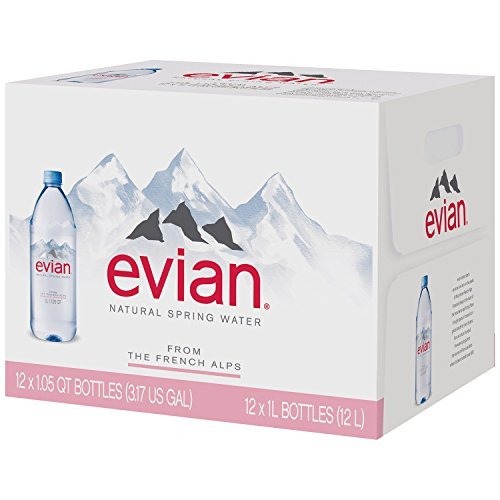
Item Name: Evian Natural Spring Water (1 L, 12 pk.)ES-SET OF 2
Value: 2.0
Unit: Count

Price: 23.96